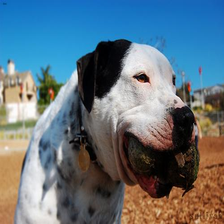
Species: dog
Breed: american bulldog